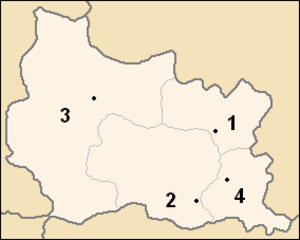
carte des obchtini (municipalités) de l'oblast de Gabrovo, en Bulgarie
L'oblast de Gabrovo est l'un des 28 oblasti de Bulgarie. Son chef-lieu est la ville de Gabrovo.